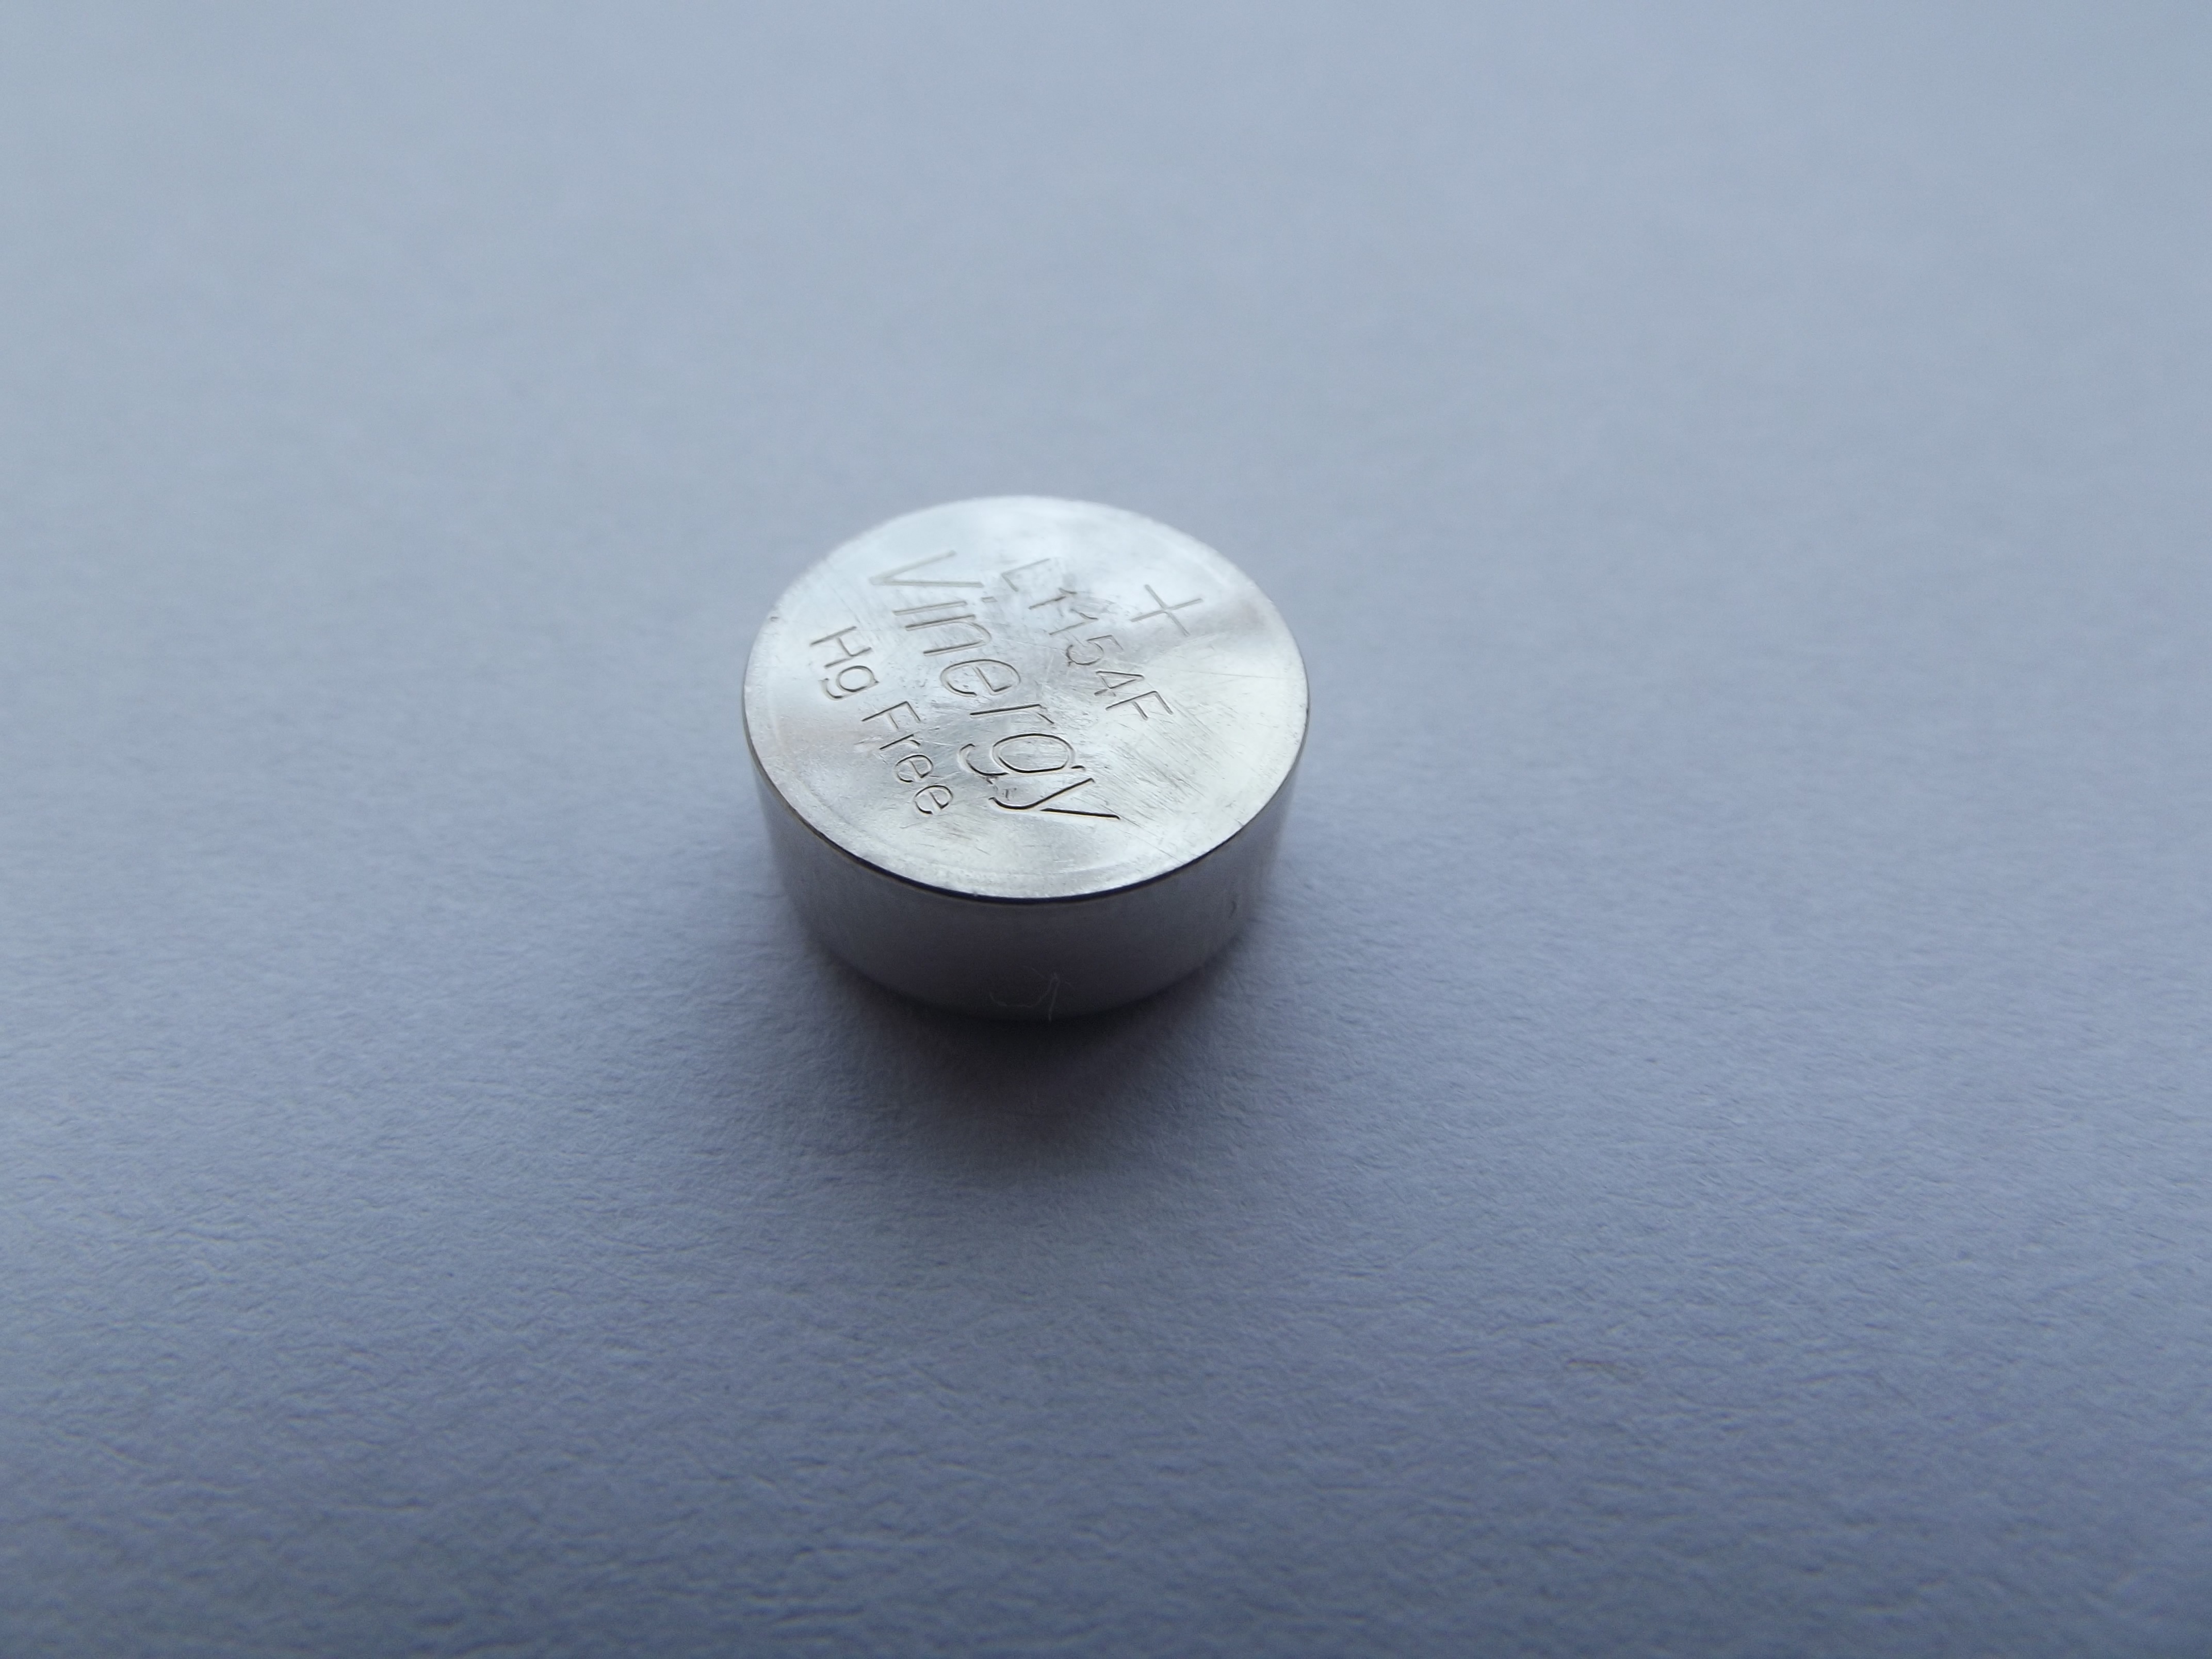
hand, clock, material, energy, jewellery, of, battery, silver, shape, recycling, batteries, fashion accessory, low battery, nimh